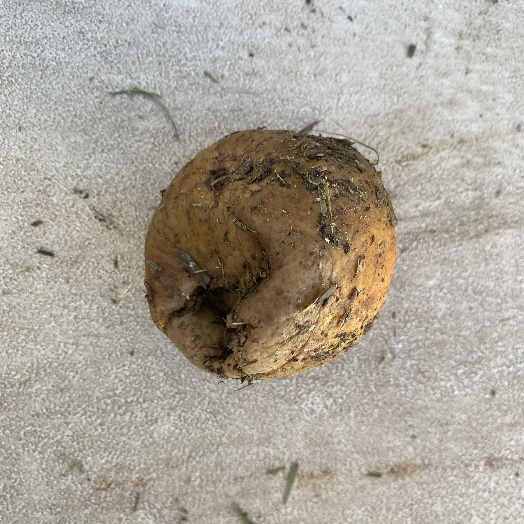
Label: generalcompost